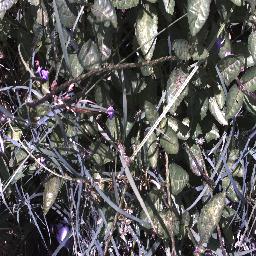
Label: snake_weed